Milena Sidorova

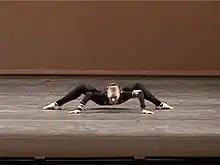
"The Spider" by Milena Sidorova (2004)

Milena Sidorova (born December 13, 1986) is a Ukrainian-Dutch choreographer, mostly known for her choreography "The Spider" and a role as human spider in the 2021 science fiction film "Dune". She is a former ballet dancer and currently creates choreographies as a "Young Creative Associate" with the Dutch National Ballet.